Tecsun

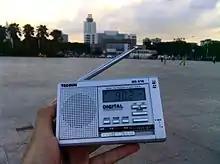
Tecsun DR-910

Tecsun Co., Ltd. is a Chinese company founded in 1994 and headquartered in Dongguan, Guangdong. It designs and manufactures radios, from simple handheld AM/FM receivers to more sophisticated digital units with shortwave, longwave, airband, and SSB capability. Some of their products are rebranded and sold by Etón Corporation.